Henry Sutton (novelist)

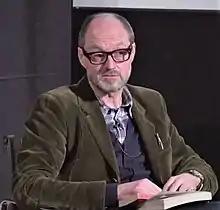
Sutton speaks on Crime Fiction at the British Library in 2013

Henry Edward Sutton (born 8 September 1963) is a crime novelist. The author of nine works of fiction including "My Criminal World" (2013) and "Get Me Out of Here" (2011), he teaches Creative Writing at the University of East Anglia, where he is a Senior Lecturer and the co-director of the Master of Arts in Prose Fiction UEA Creative Writing Course. In 2004, he won the J.B.Priestley Award.